Charles Joseph Lambert (engineer)

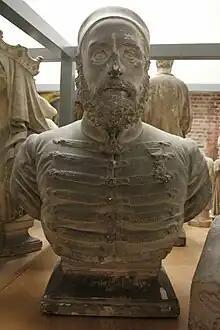
Buste of Charles Joseph Lambert aka Lambert Bey

Lambert was a student of the École polytechnique (1822) and graduated as a mining engineer (1824). Around the year 1829, Lambert met "father" Barthélemy Prosper Enfantin, Michel Chevalier, and Fournel who were trying to propagate the doctrine of Saint-Simonism.